History of Banbury

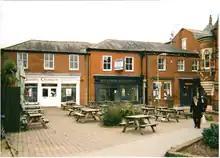
The Ceramic Tile Company shop closed in 2004, and the shop building has not re-opened or been bought since.

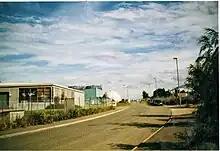
Banbury's Spittle Fields sewage works near Grimsbury in 2006. It uses an innovative "poo into power" electricity generation technique to reduce the amount of electricity it buys.

The Tramway industrial estate and Canalside estate are mostly built on land once owned by the Britannia Works. The Tramway industrial estate is named after the industrial tramway that ran between factories on Windsor Street, Upper Windsor Street, Canal Street, Tramway Street and the plant next to Banbury station and the station's corporate freight siding between around 1881 and 1935. The estate is now a home to many businesses like the Stagecoach bus depot, a Wacky Wardrobe fancy-dress shop, Magnet Kitchens' show, Teamtalk clothing limited room and a small local oil tanker depot by the station.